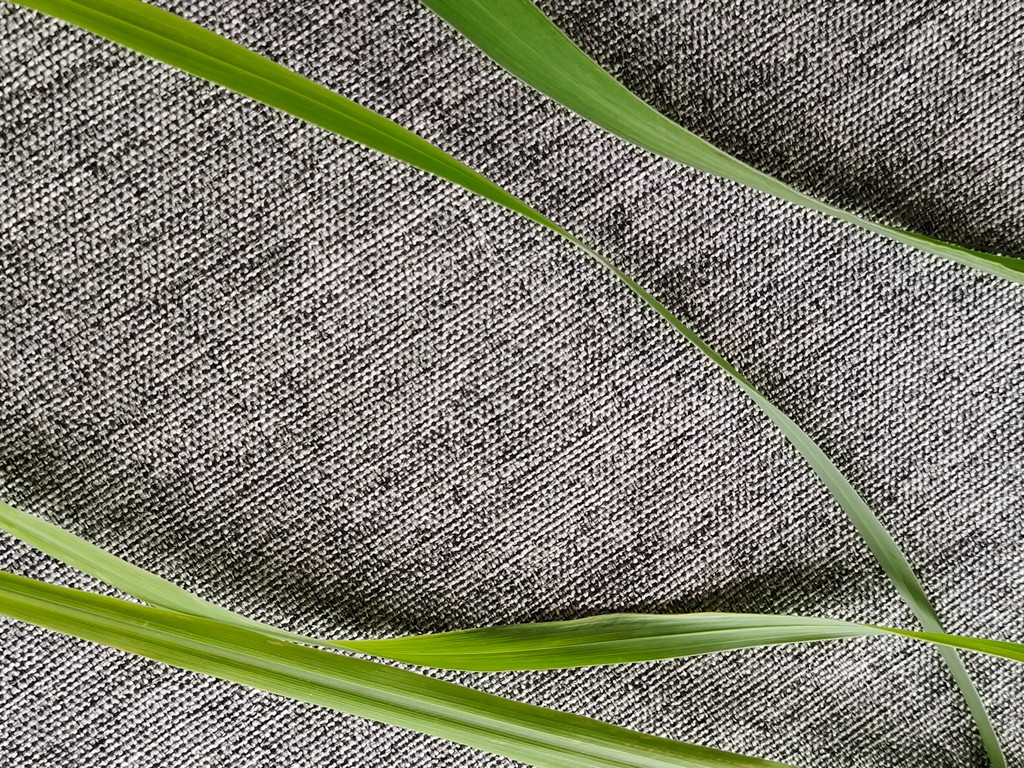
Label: Healthy